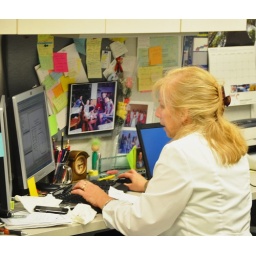
She's a dosimetrist - the person in the cancer center who does. the planning on a computer for the radiation treatment of a cancer patient.